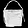
Label: Bag